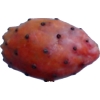
Label: cactus_fruit_red